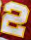
Number: 2